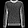
Label: Pullover